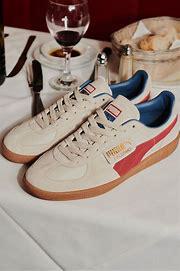
Brand: Puma
Model: Palermo